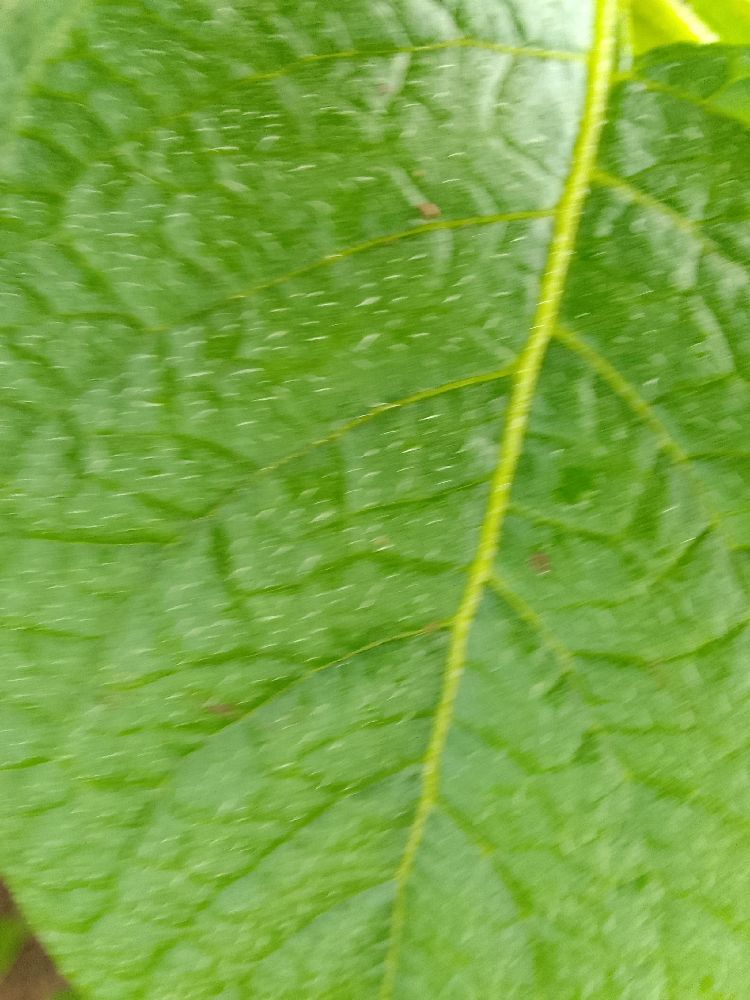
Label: Healthy